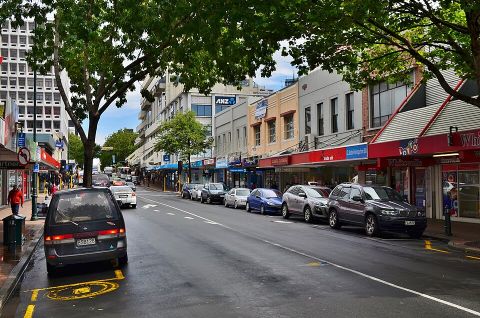
Road surface condition: damp